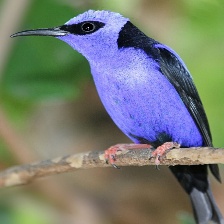
Species: RED LEGGED HONEYCREEPER
Scientific name: CYANERPES CYANEUS